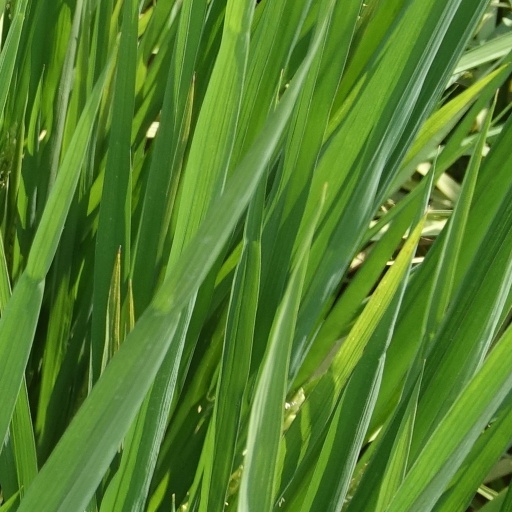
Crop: rice